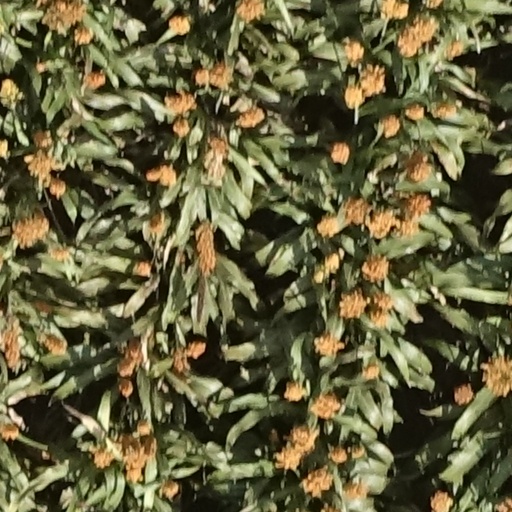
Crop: sorghum